California gold rush

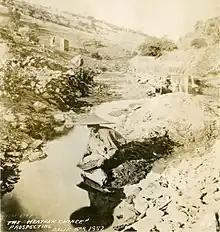
1852 photograph, captioned "The Heathen Chinee Prospecting", indicating prejudice against Chinese gold miners

The arrival of hundreds of thousands of new people in California within a few years, compared to a population of some 15,000 Europeans and "Californios" beforehand, had many dramatic effects.